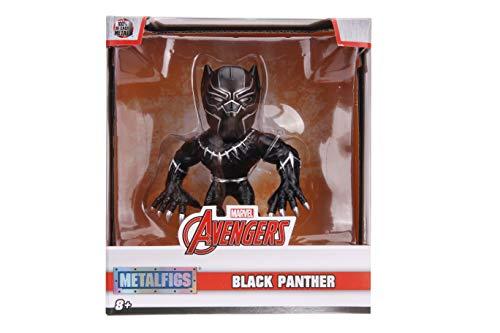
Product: Jada Toys Metalfigs Marvel Avengers Black Panther 100% Die-cast Metal Collectible Figure, 4", Black
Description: Highly collectible, stylized pop-culture figures.
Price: $10.99
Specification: ProductDimensions:3.2x1.6x4inches|ItemWeight:11.2ounces|ShippingWeight:11.2ounces(Viewshippingratesandpolicies)|ASIN:B07T32W1B9|Itemmodelnumber:97782|Manufacturerrecommendedage:8yearsandup